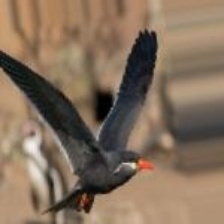
Species: INCA TERN
Scientific name: LAROSTERNA INCA